R. Madhavan

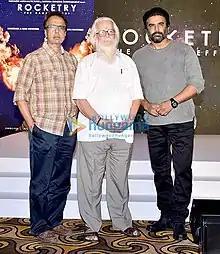
Madhavan at the first look launch of "" with Nambi Narayanan and Anant Mahadevan in 2019

Madhavan next worked on a web series for Amazon titled "Breathe" alongside Amit Sadh, which was released in January 2018. Madhavan later revealed that he was initially sceptical of the web series format, but was "totally blown away" by the script of the series and decided to accept to work on the project, despite his commitments for the shoot of "Vikram Vedha". For "Breathe", Madhavan studied his own experience as a father besides researching the complexities surrounding organ donation. In the series, he played Danny Mascarenhas, a soccer coach and the father of a young boy with cystic fibrosis, who will die in six months unless he has a lung transplant. Madhavan received positive reviews for his portrayal, with film critic Subhash K. Jha writing "As Danny, Madhavan expresses grief, rage, frustration, guilt, repentance and self-destruction with measured excellence" and that "this is a showcase for an actor at the peak of his power" and "boy, does Madhavan embrace the opportunity". Similarly, a critic from the New Indian Express wrote "Madhavan is in form in a potentially compelling thriller", and a reviewer from the International Business Times wrote he "shows a range of emotions" in "a smooth, beautiful way".